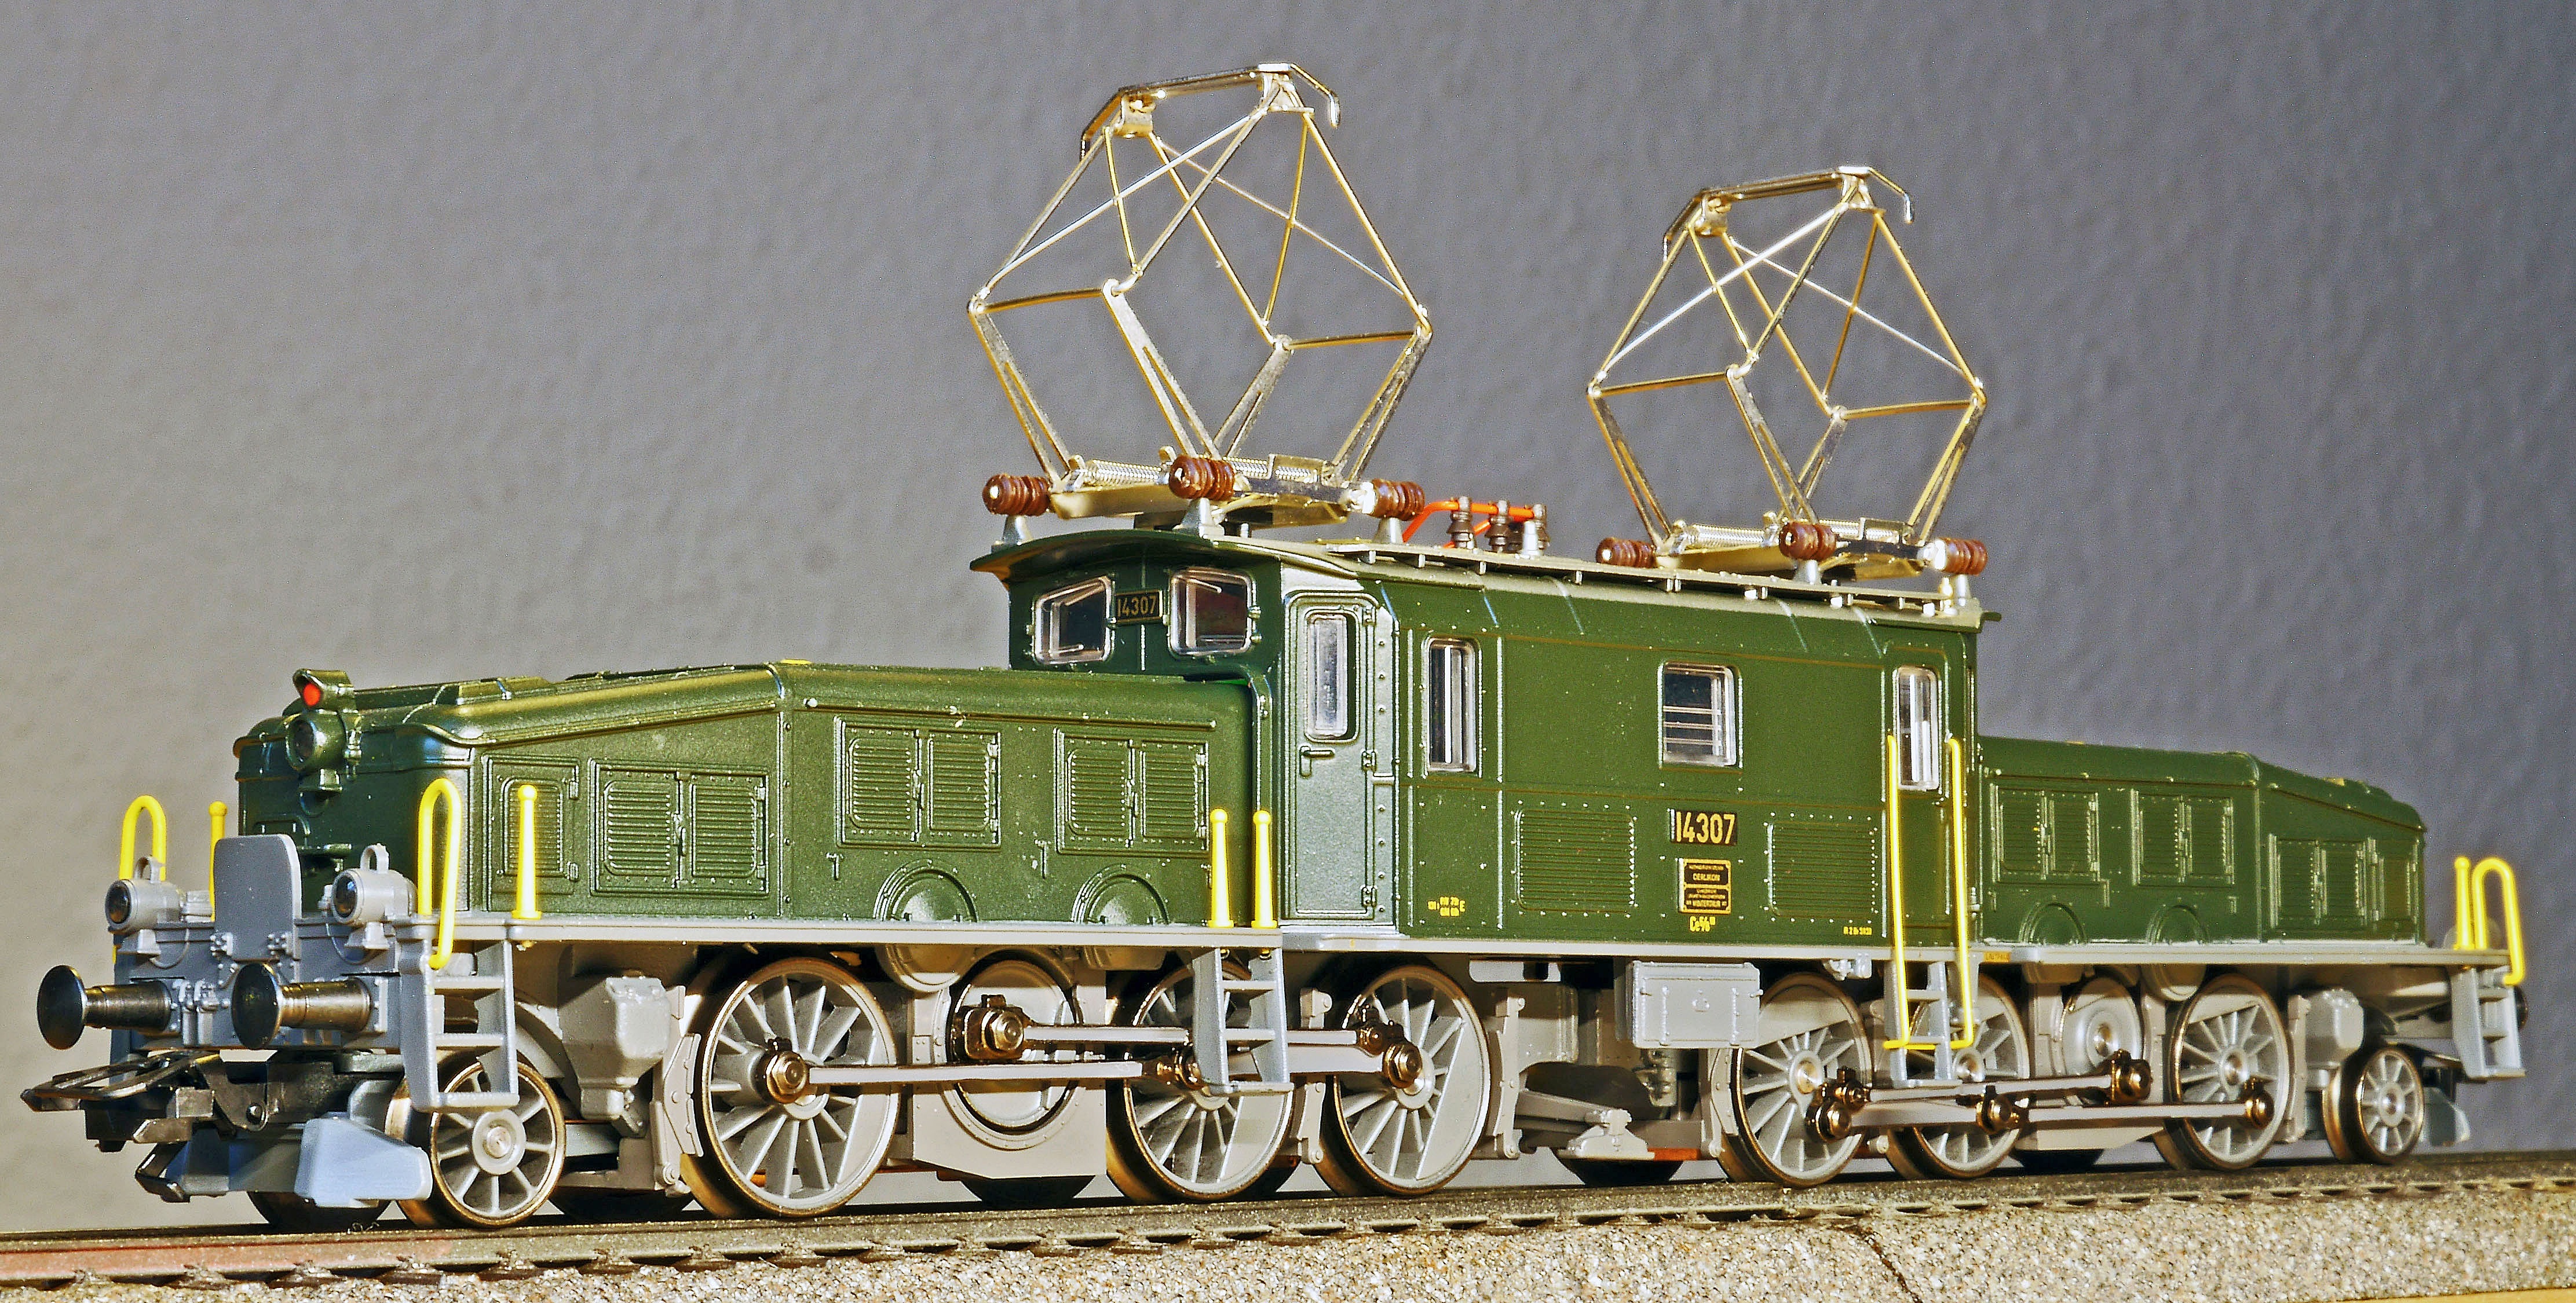
railway, train, transport, model, vehicle, crocodile, locomotive, switzerland, gotthard, oldtimer, steam engine, famous, historically, legend, sbb, electric locomotive, ffs, cff, swiss federal railways, construction equipment, depot of erstfeld, land vehicle, gotthard locomotive, slm holon, model train, h0, lll ce 6 8, m rklin model, scale model, rolling stock, railroad car